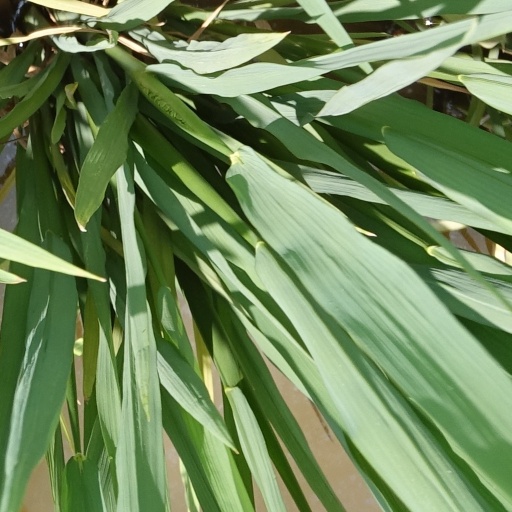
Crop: rice